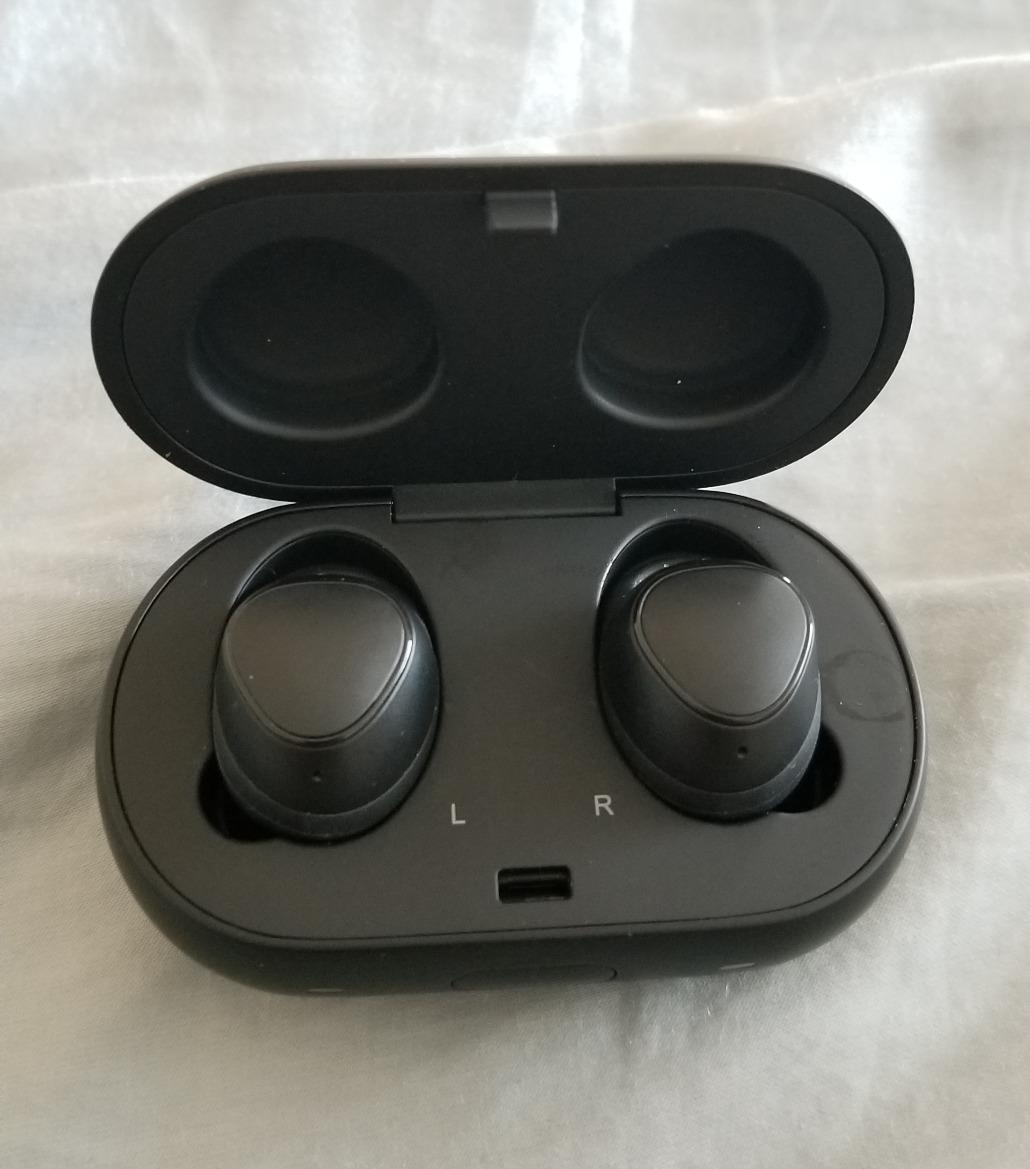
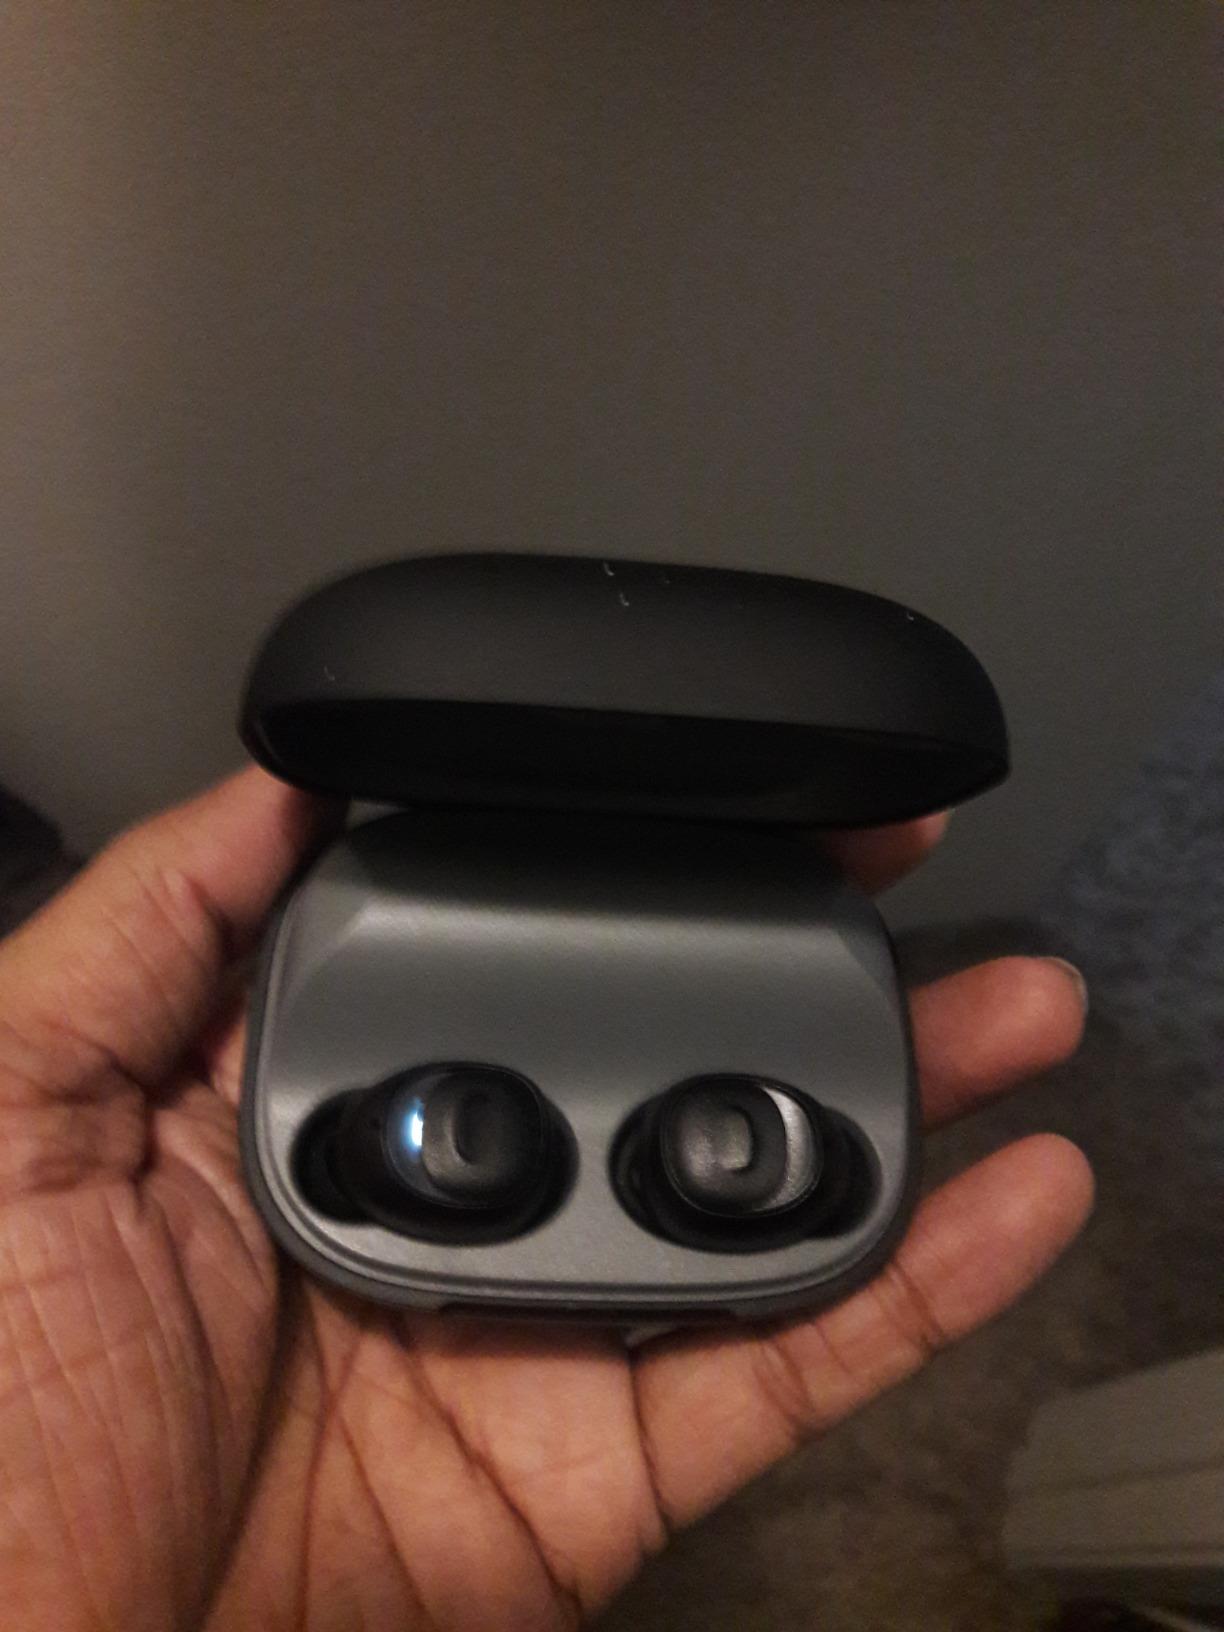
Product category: earbuds
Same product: no